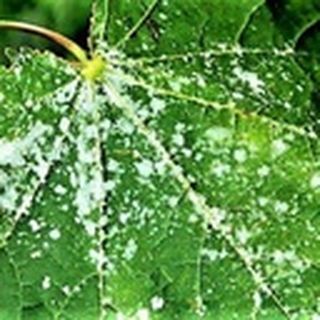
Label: cotton_powdery_mildew